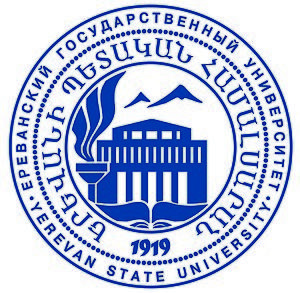
L'Université d'État d'Erevan est une université située à Erevan, la capitale de l'Arménie. Fondée le 16 mai 1919, elle est inaugurée à Alexandropol le 31 janvier 1920, avant d'être transférée à Erevan à l'automne suivant.